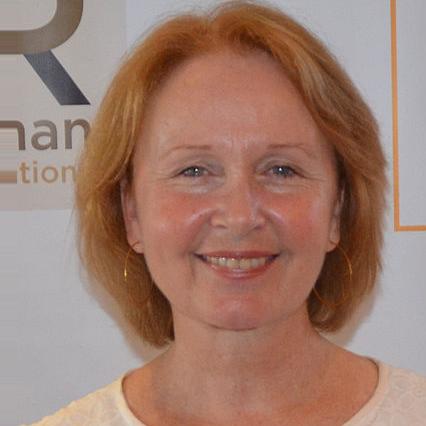
Age: 56